PACECO Corp.

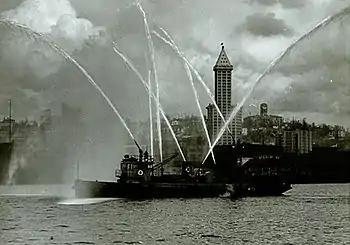
The "Alki" showing off in 1940

PACECO Corp., formerly the Pacific Coast Engineering Company, is an American industrial fabricator and mechanical engineering company headquartered in Haywood, California. It is a wholly owned subsidiary of Mitsui E&S.